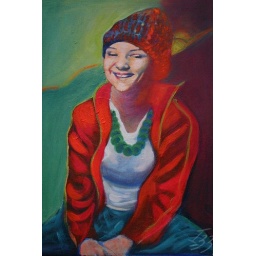
girl in red jacket